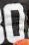
Number: 0